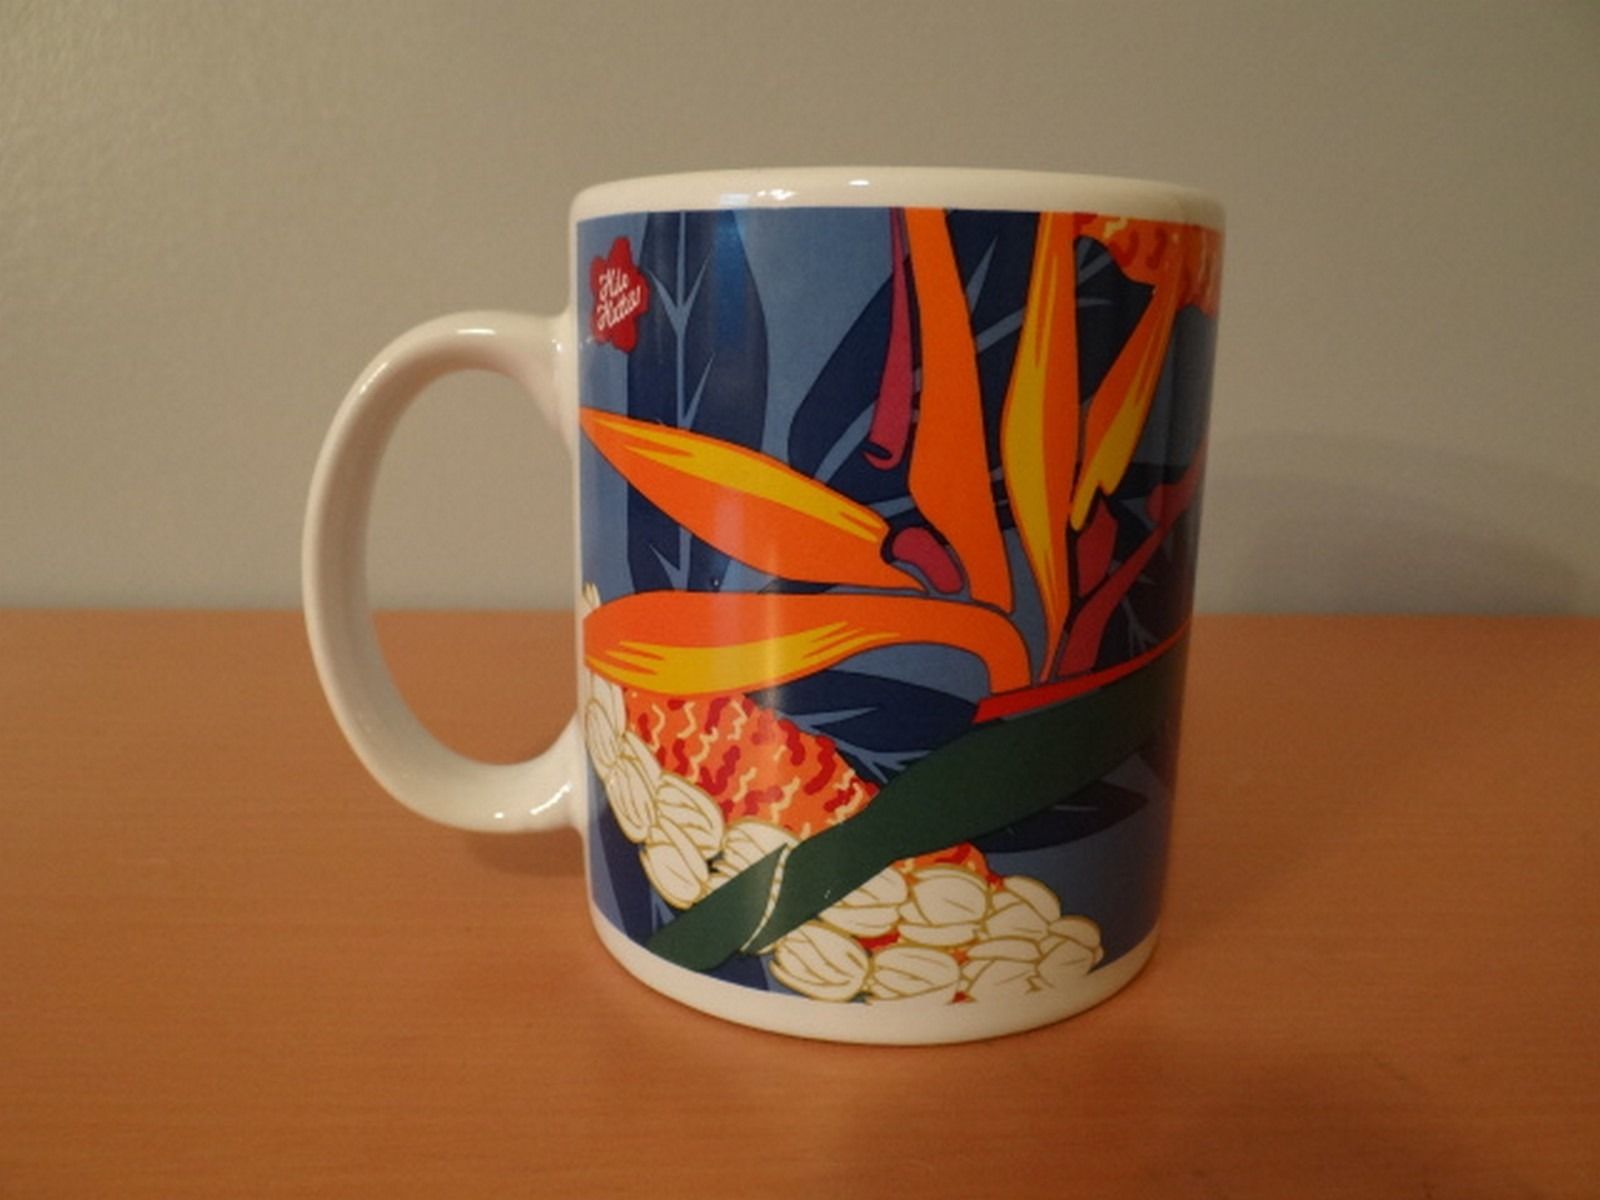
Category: mug